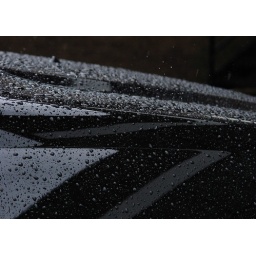
Much needed rain today. Shot this out the car window as I pulled in coming back from lunch.